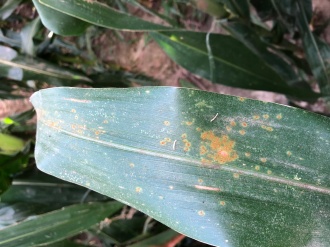
Plant: Corn
Disease: corn rust